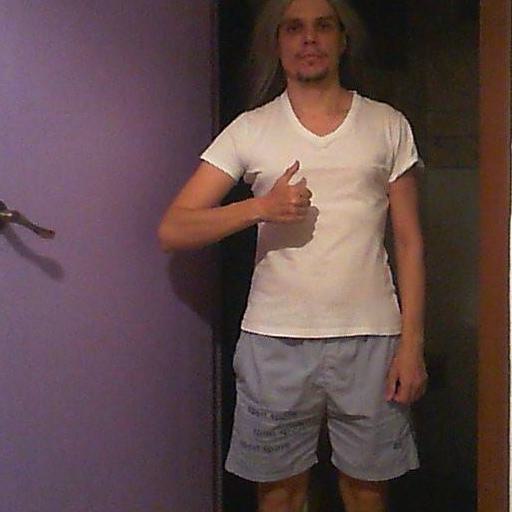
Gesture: like